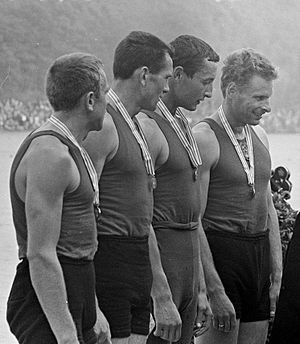
Antanas Bagdonavičius
Antanas Bagdonavicius (nr. 2 fra venstre) (1965)
Antanas Leonovitj Bagdonavičius er en litauisk tidligere roer og dobbelt olympisk medaljevinder.